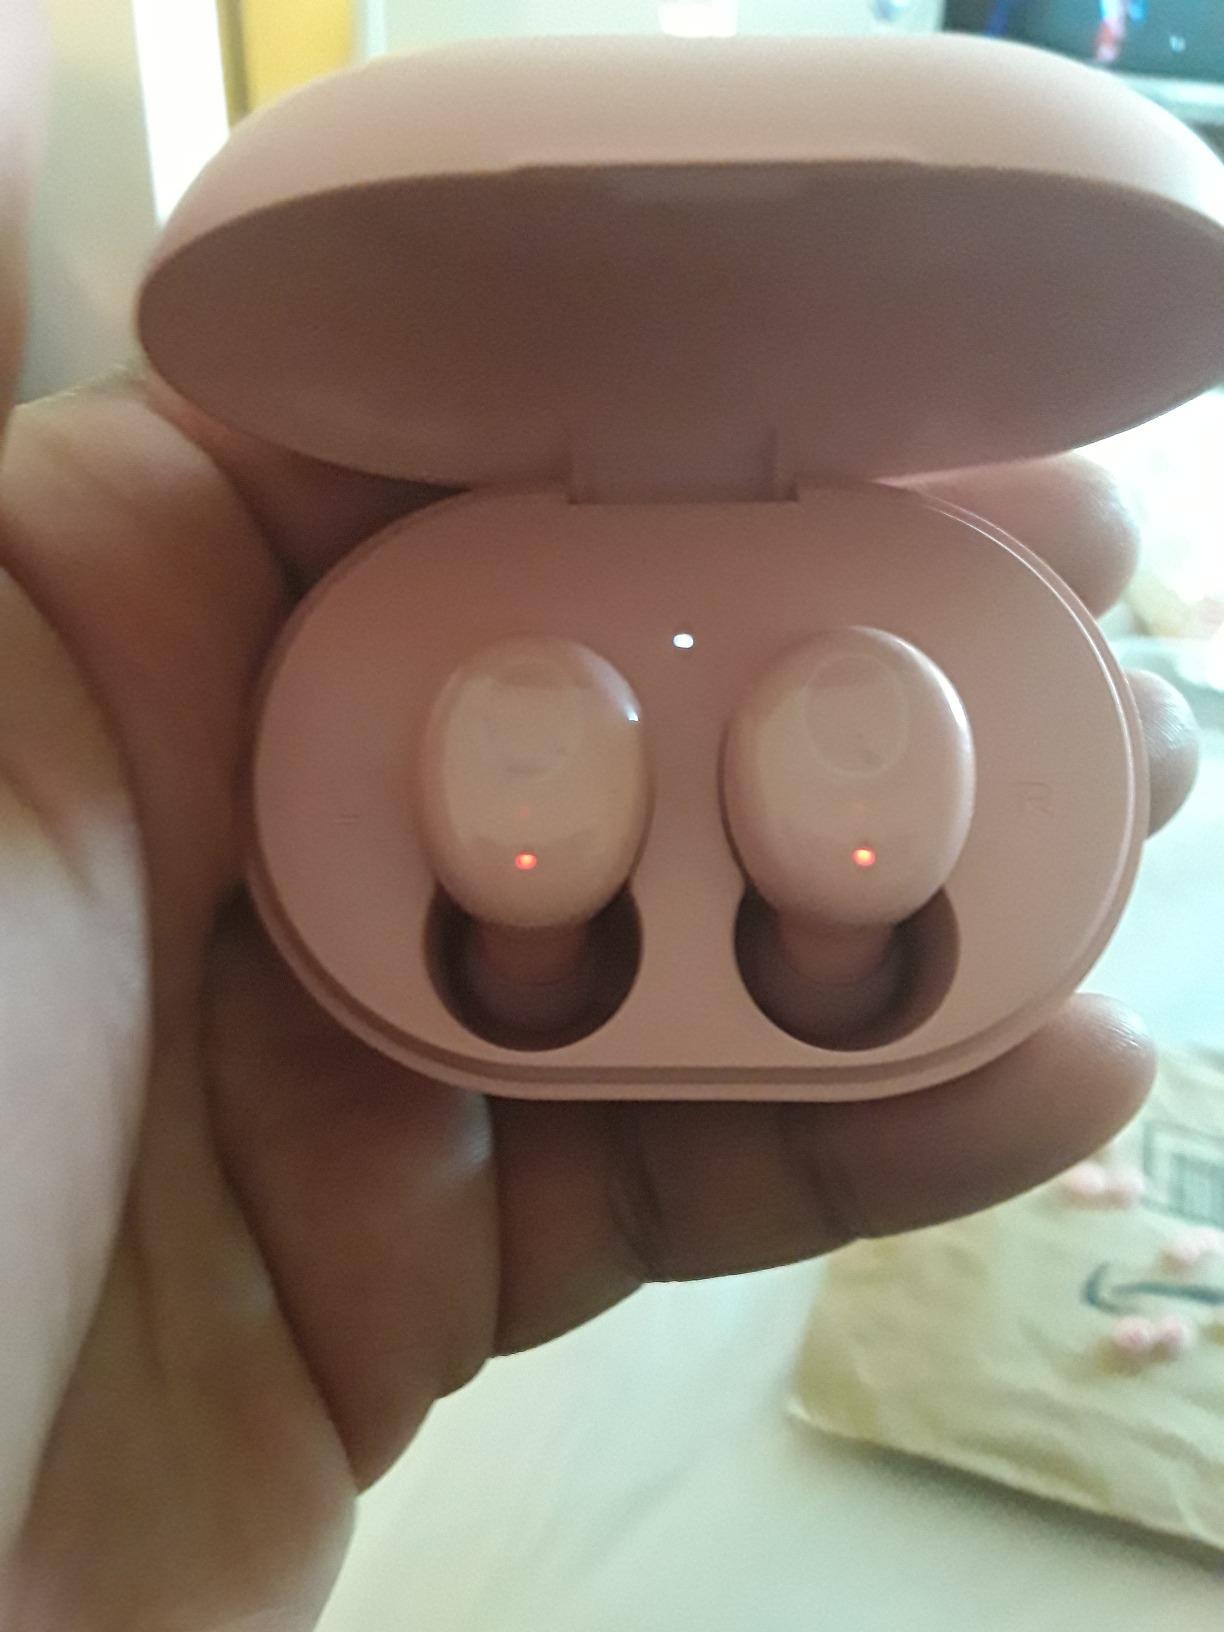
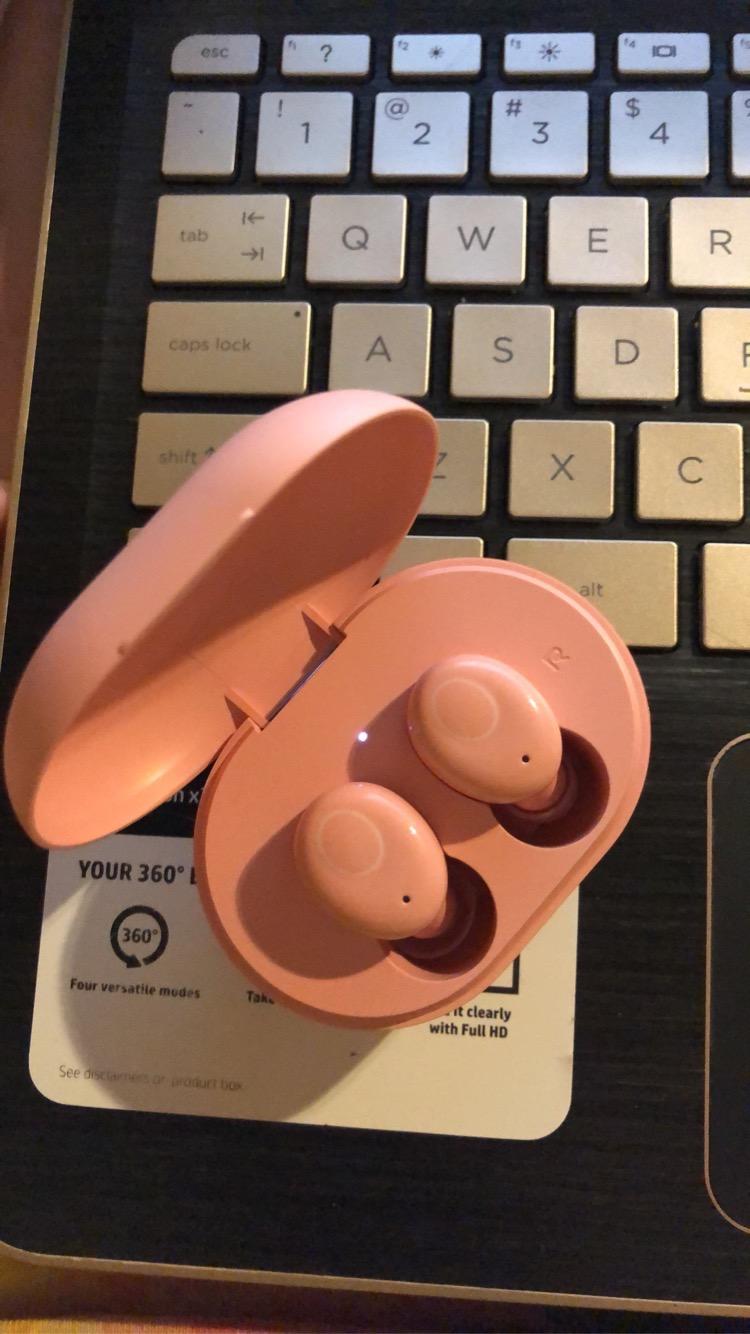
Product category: earbuds
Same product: yes